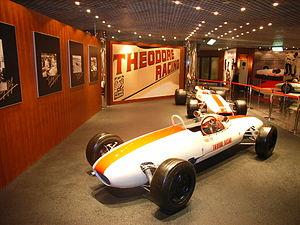
Le Grand Prix automobile de Macao est une épreuve de course automobile qui a lieu chaque année sur le circuit de Guia à Macao, en Chine. Le Grand Prix automobile de Macao est une épreuve dite « spéciale » de Formule 3 comme les Masters de Formule 3 et le Grand Prix de Pau. La course de Formule 3 constitue l'unique épreuve de la Coupe intercontinentale de Formule 3 de la FIA.